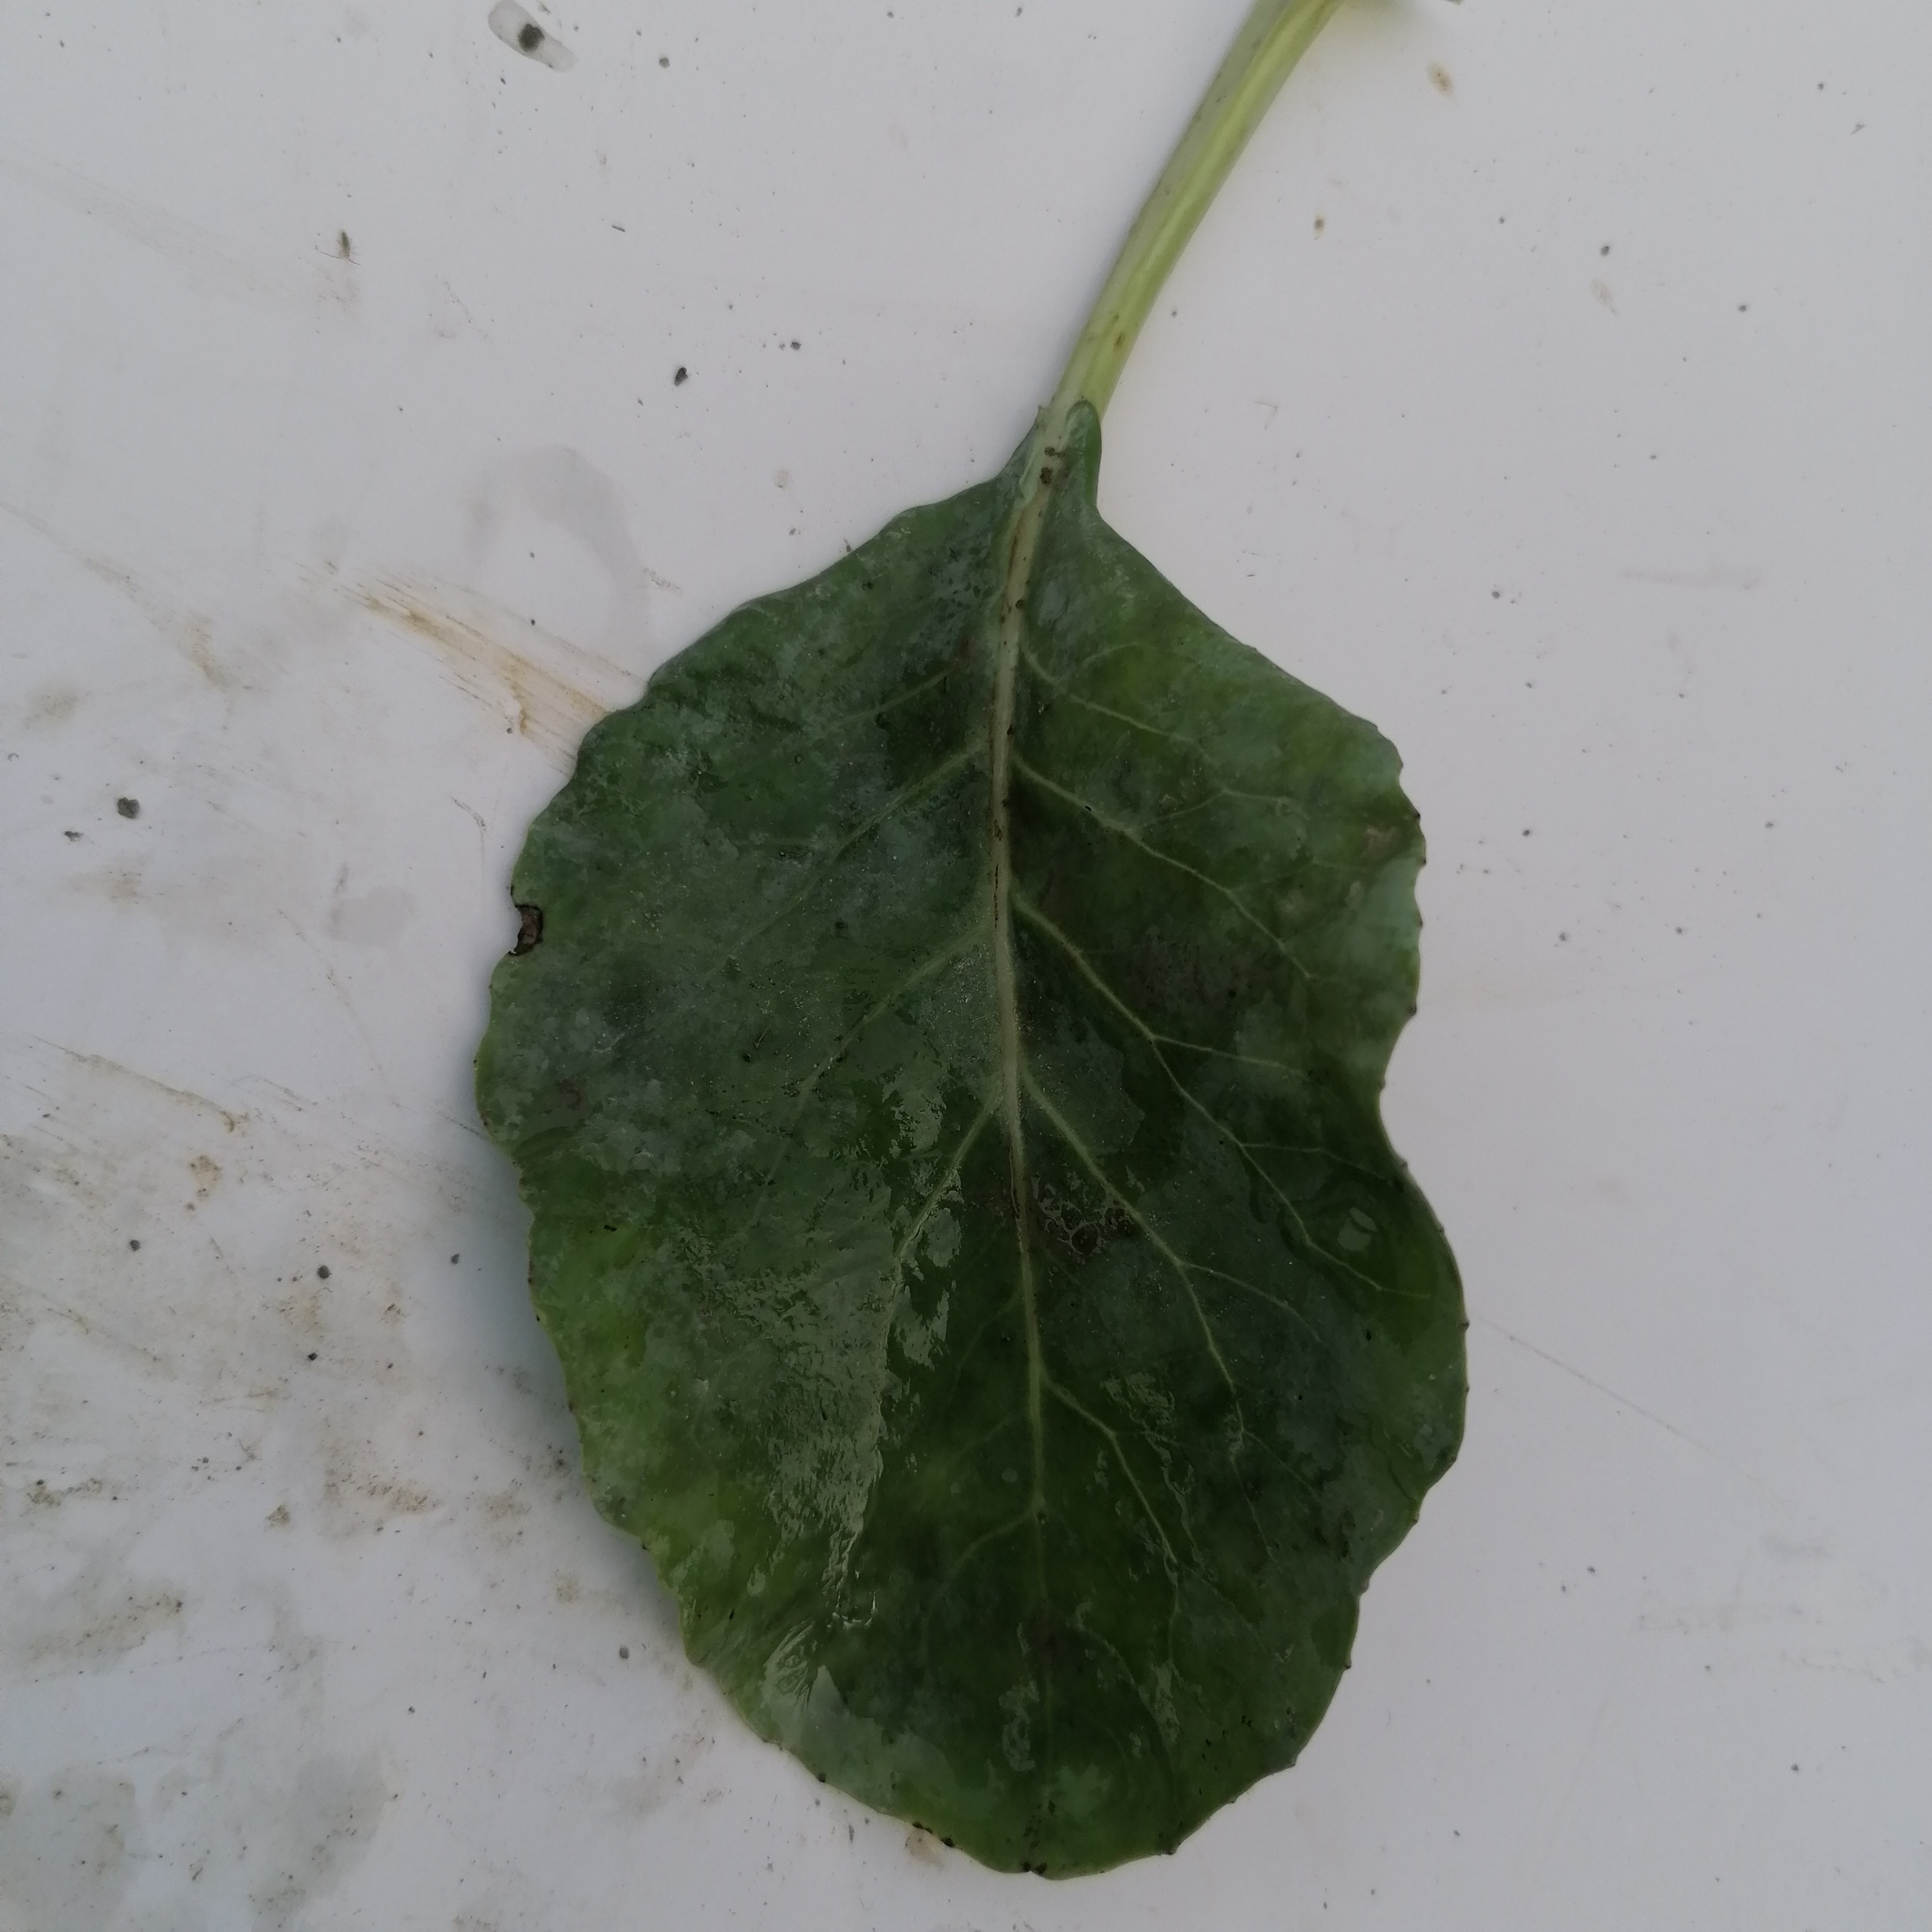
Label: Black Rot